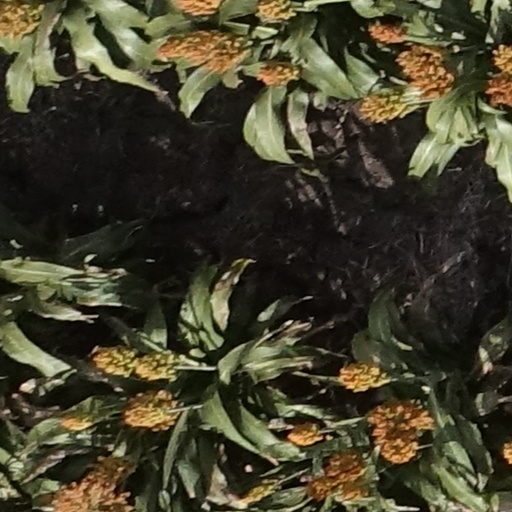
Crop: sorghum